Goodenia lamprosperma

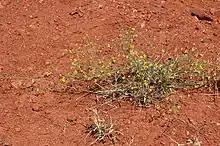
Habit

Goodenia lamprosperma is a species of flowering plant in the family Goodeniaceae and is endemic to northern Australia. It is an annual or perennial herb with linear to lance-shaped leaves sometimes with teeth on the edges, and racemes of yellow flowers.